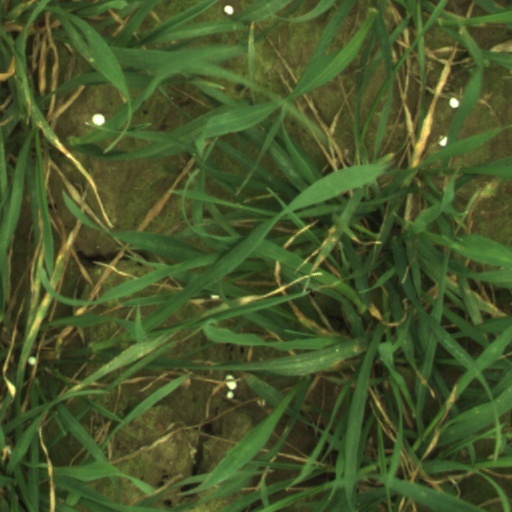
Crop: wheat